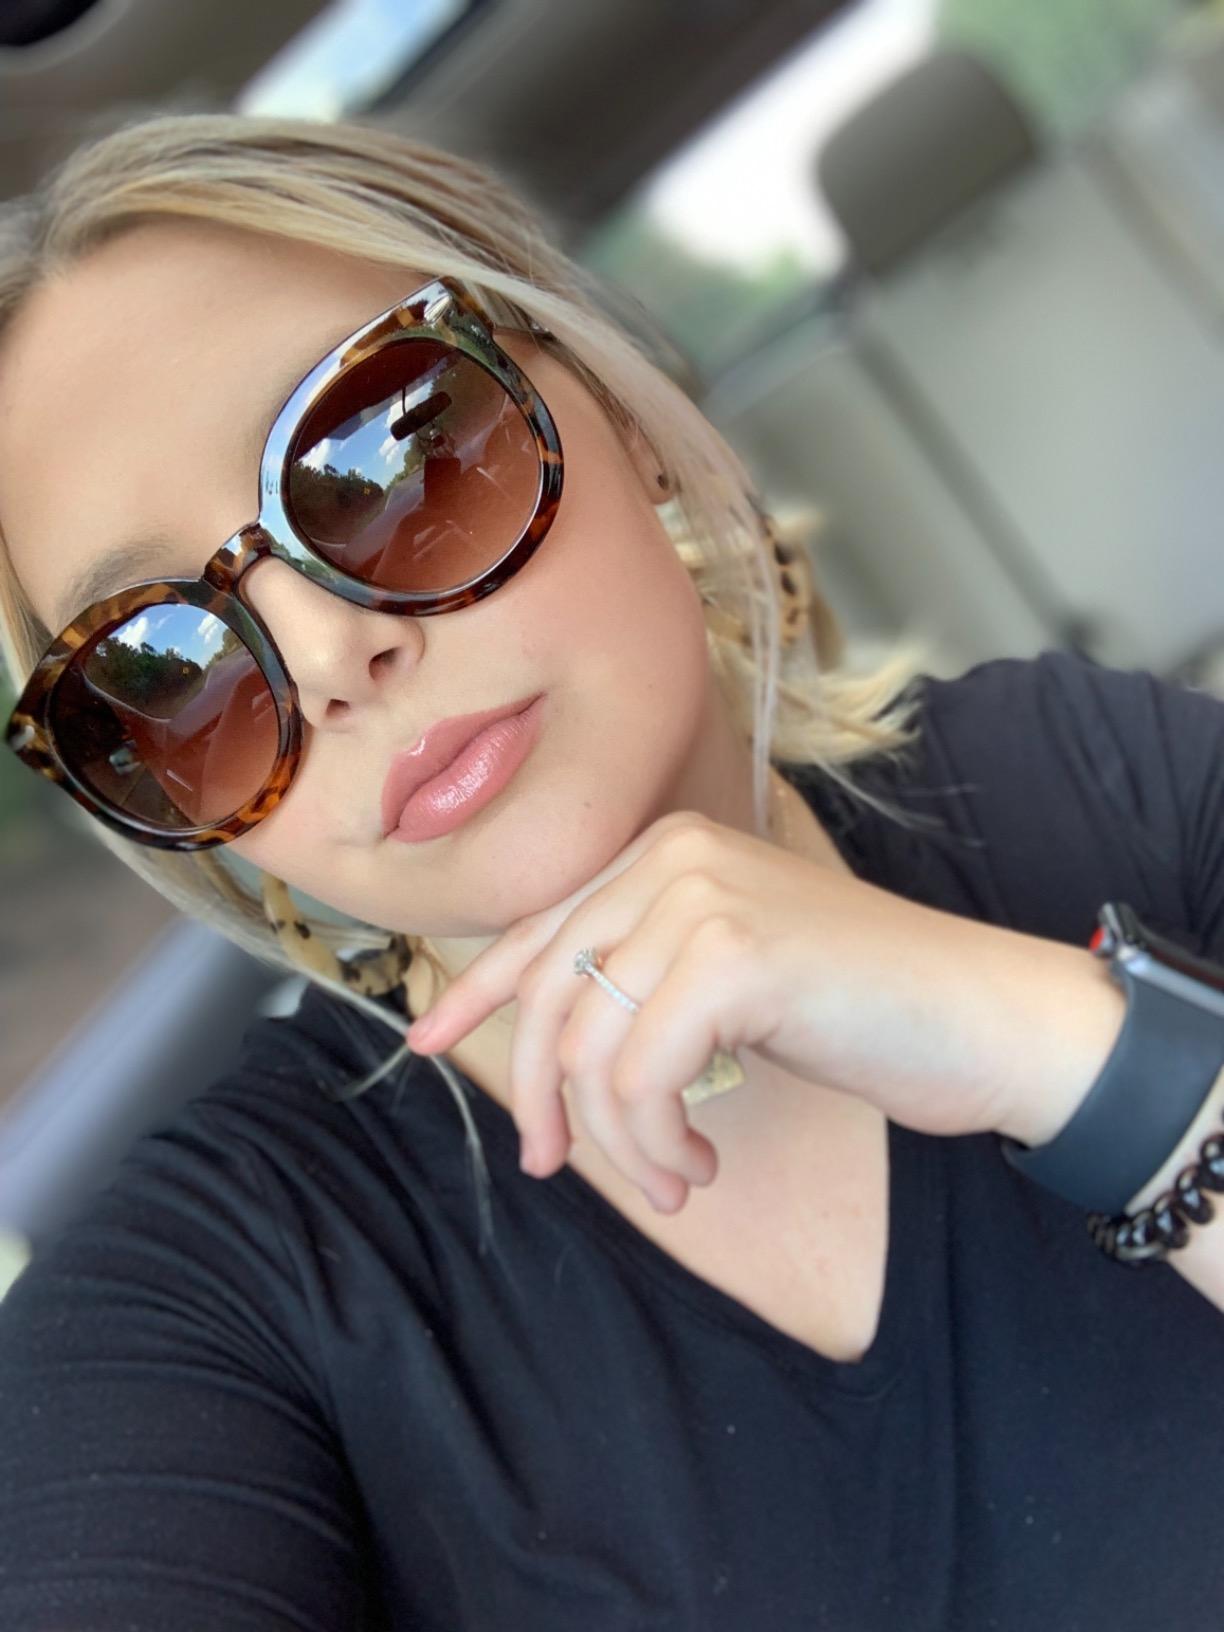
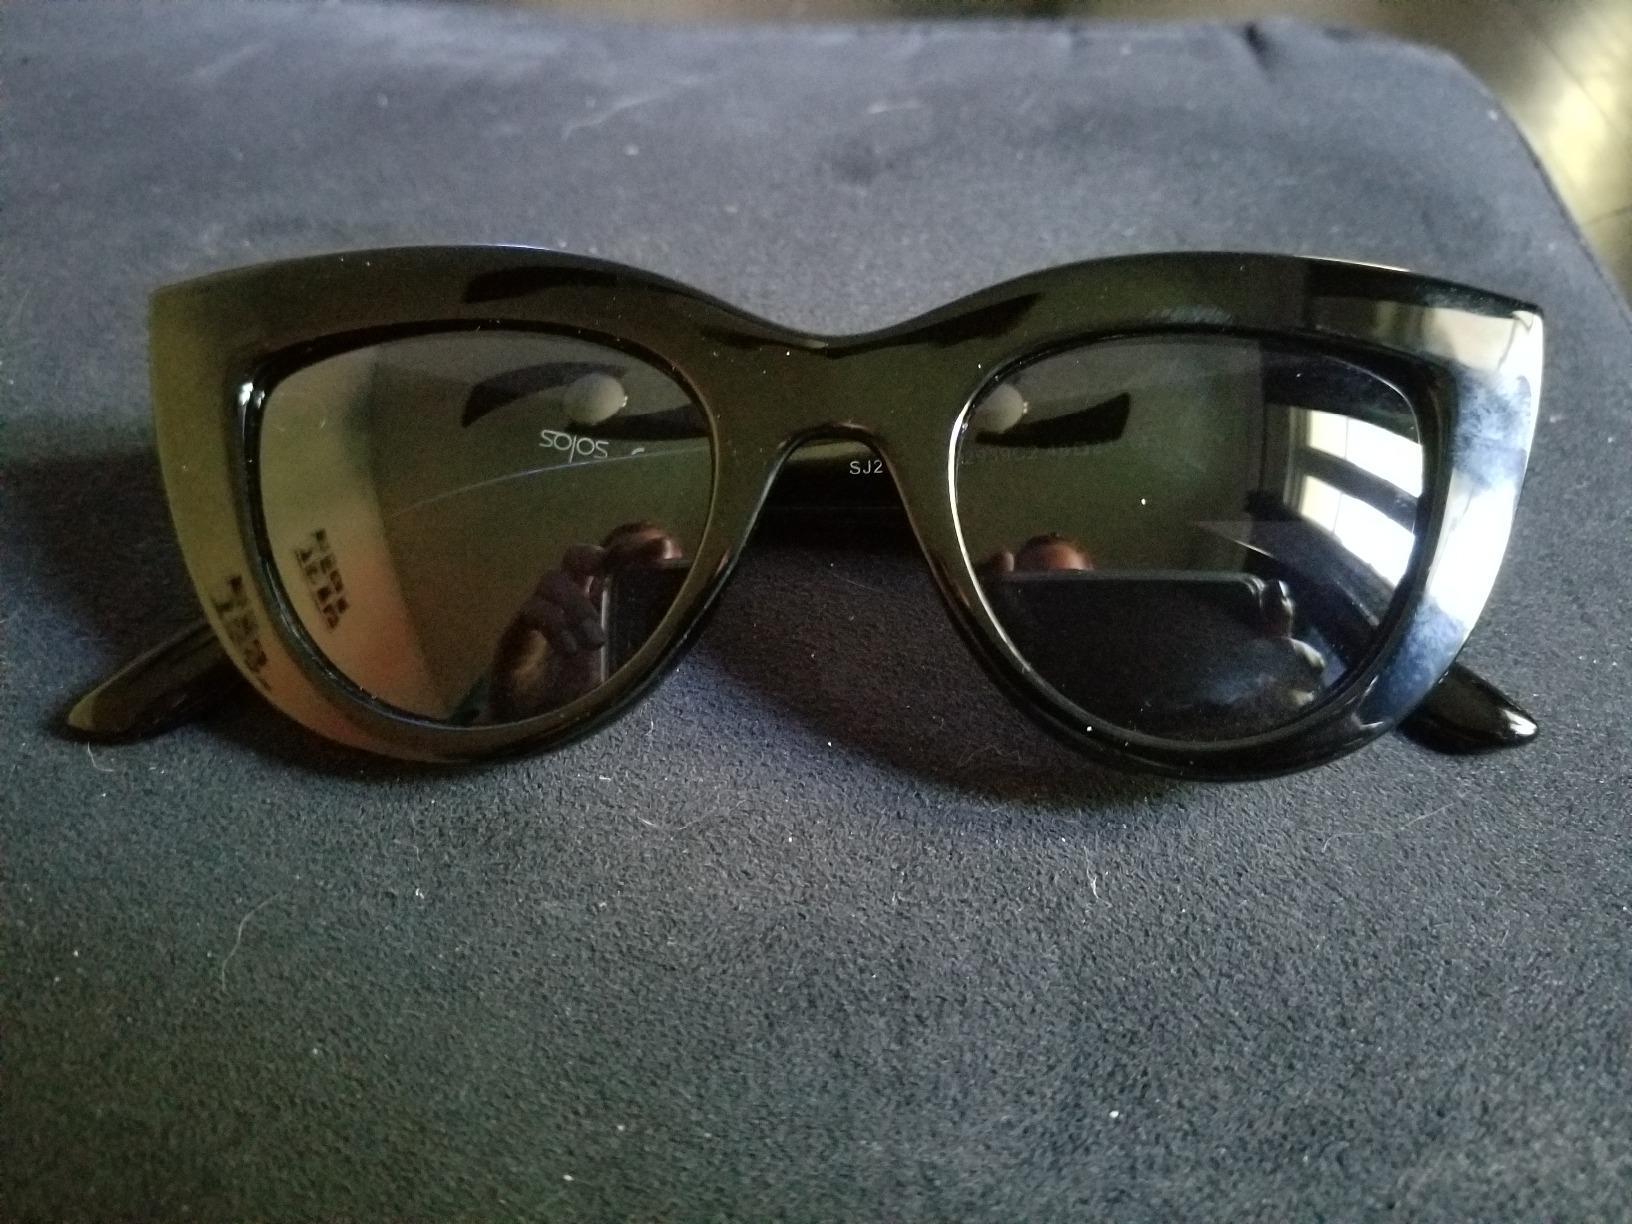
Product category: accessories_sunglasses
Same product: no